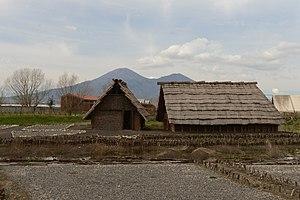
Claude Albore Livadie est une archéologue française née le 10 février 1947 en Avignon.